Billy Herrington

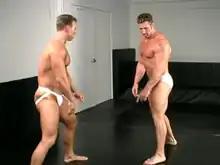
Frame from "Workout: Muscle Fantasies 3" and revamped Nico Nico Douga thumbnail. Characters: "Pants Wrestling Aniki" (パンツレスリングの兄貴) (right) and "Kiyoshi Kazuya" (木吉カズヤ) (left).

It is not known how much of Herrington's influence affected Japan, but it led to visual novels, TV shows, manga, anime, and video games in Japan to reference Billy Herrington, and his opponent Danny Lee. He is survived by a son.